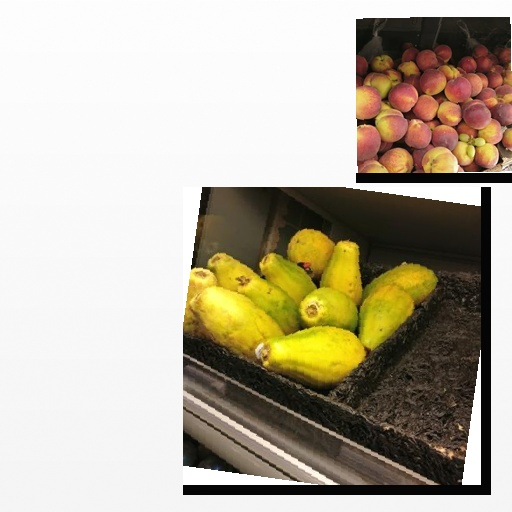
Food items: peach, papaya